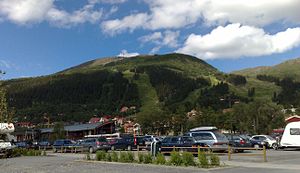
Åreskutan
Åreskutan om sommeren
Åreskutan er et fjeld i det vestlige Jämtland, hvis top ligger 1.420 m.o.h. nord for byen Åre, og som er meget tilgængelig takket være Åre Bergbana, der på bare 10 minutter kan bringe passagerer op til 1.274 meters højde. I kabinebanens fjeldstation ligger Sveriges højest beliggende restaurant Stormköket.